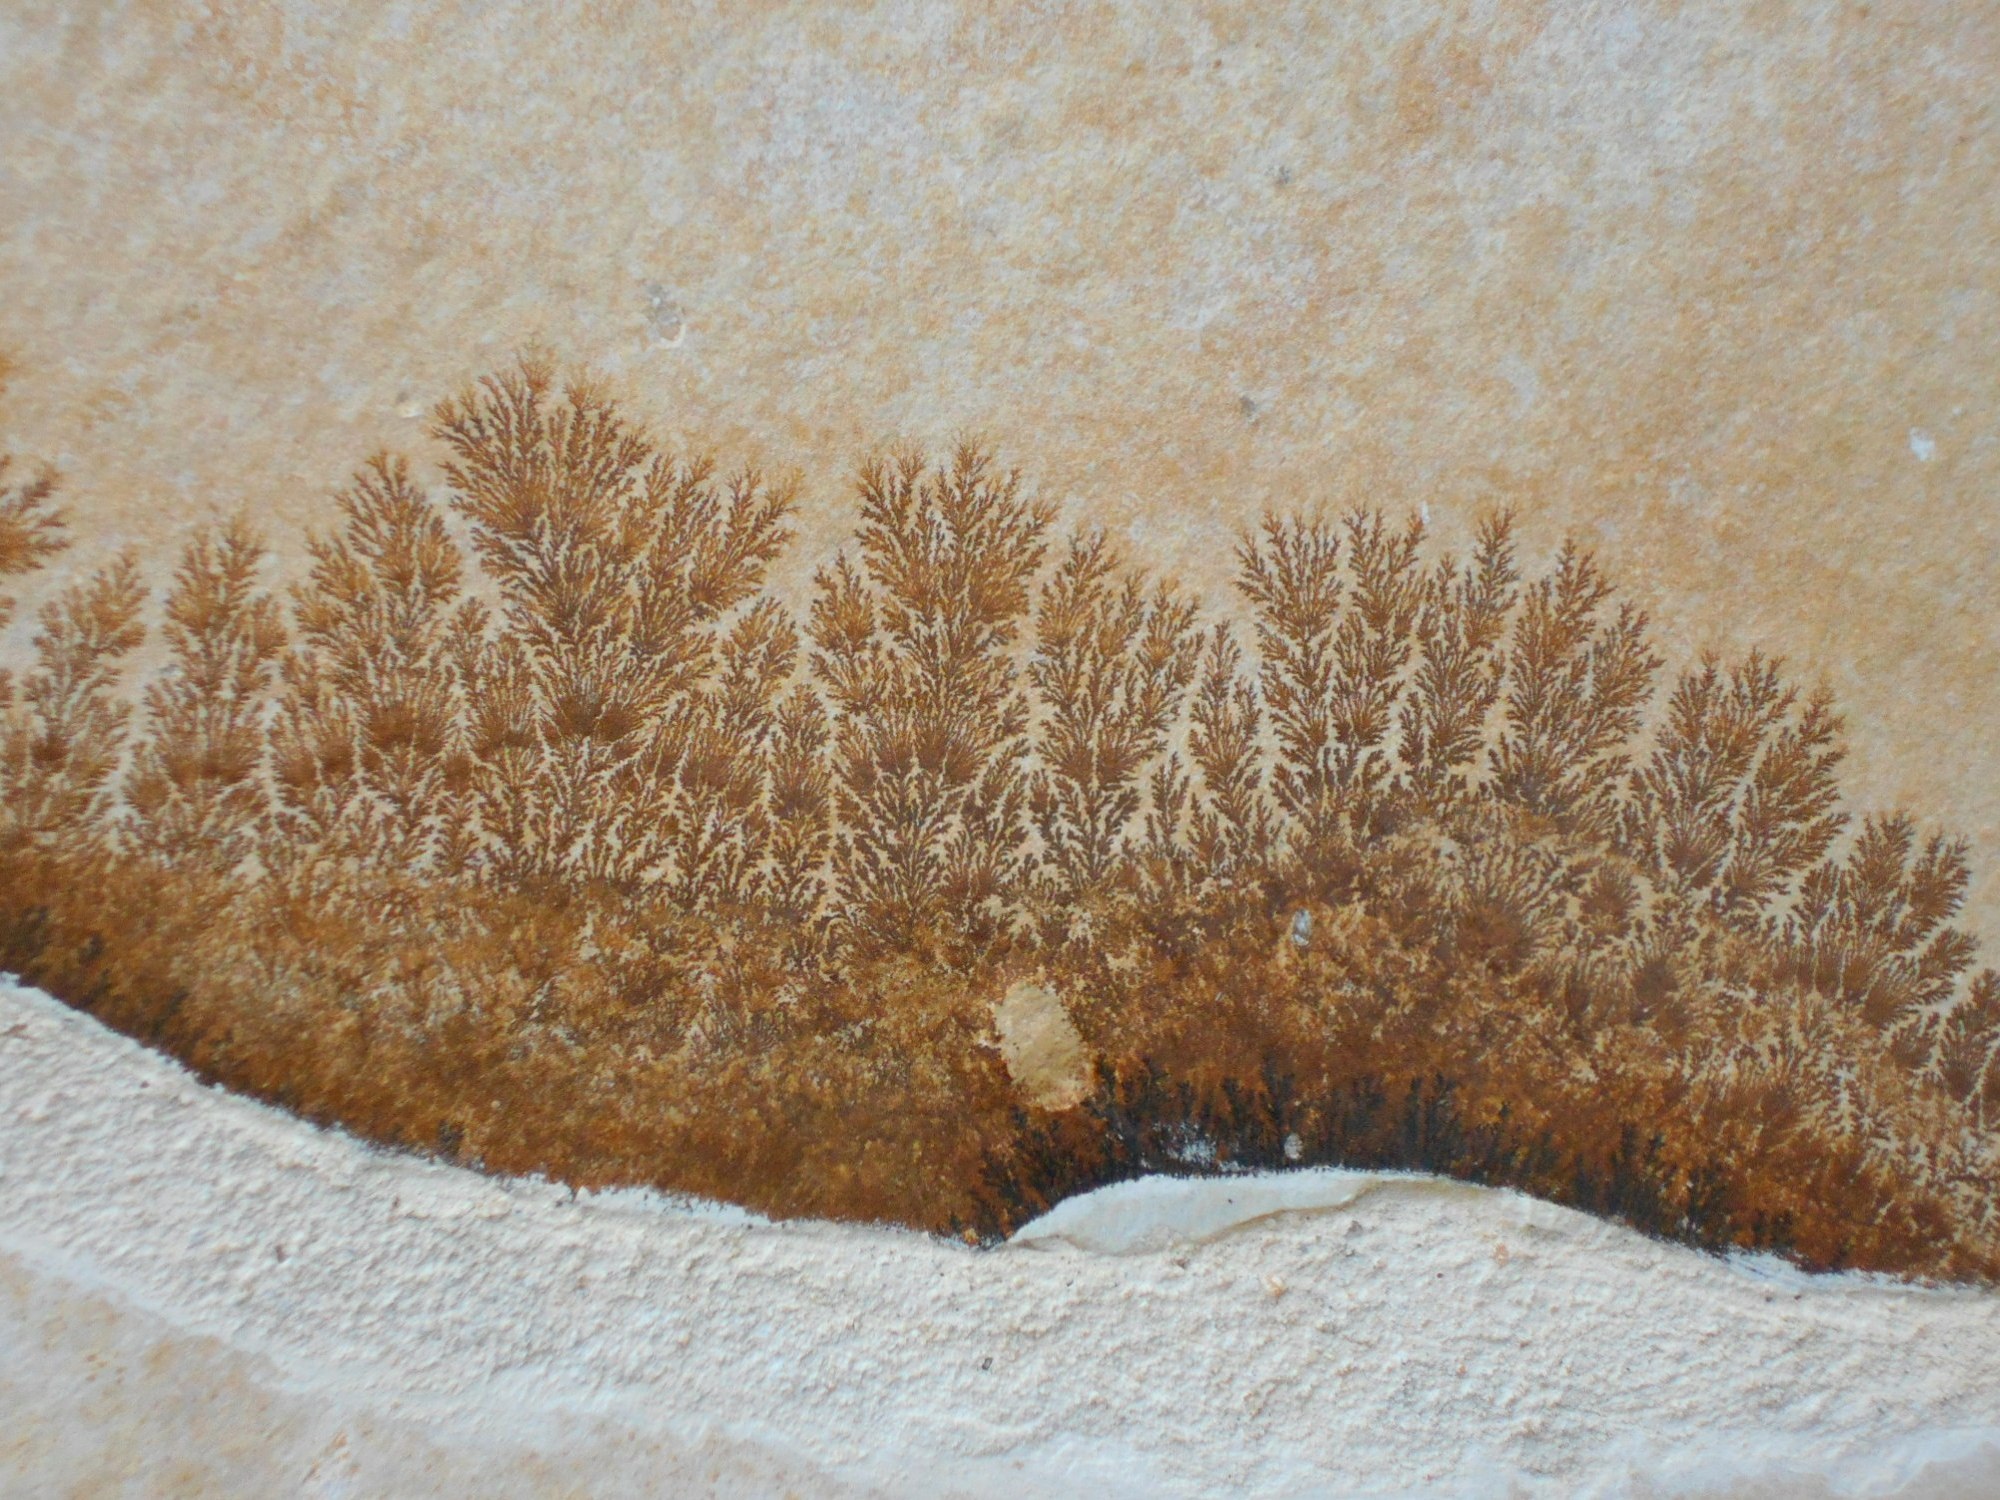
sand, frost, stone, invertebrate, ore, crystallization, flooring, manganese oxide, grass family